Vancouver Grizzlies relocation to Memphis

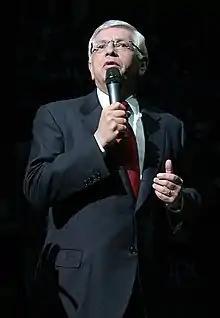
Former Commissioner of the NBA David Stern initially opposed the team's planned relocation from Vancouver.

Dick Versace, the Grizzlies' president of basketball operations, stated in the final Vancouver season that the company was losing US$40 million per season. These numbers were questioned by Richard Peddie, CEO of the Raptors, as the Grizzlies had a salary cap of US$48 million. Retrospectively, Heisley stated that he lost US$87 million on owning the Grizzlies, although that included a US$30 million relocation fee to the NBA. Versace stated that he felt that the team did not get sufficient support from the business community. Colin Jones, University of Victoria professor in sports economics, stated that it was difficult to attract corporate sponsors as long as the team was losing so many games; the Grizzlies' lack of good draft picks led to the team failing to win, thus losing revenue. He also noted that the team never sought help in the general business community regarding management issues.